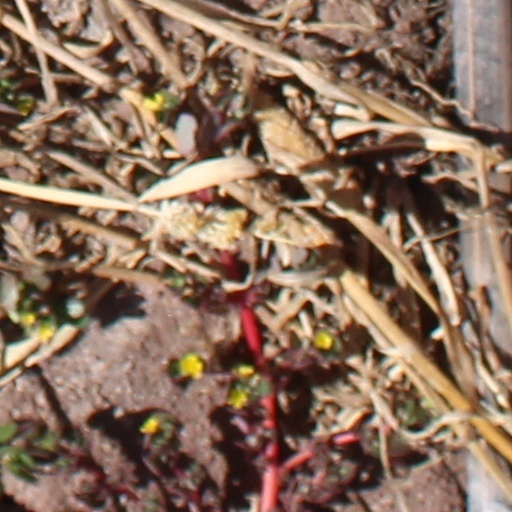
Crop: wheat